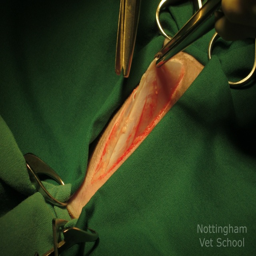
This photograph depicts an incision during surgery along with some tools.
a close up of a person operating on something
A surgeon performing an operation retracts tissue within an incision.
A surgical procedure is being performed on a draped area.
A surgery procedure is taking place while the subject is covered with a green cloth.